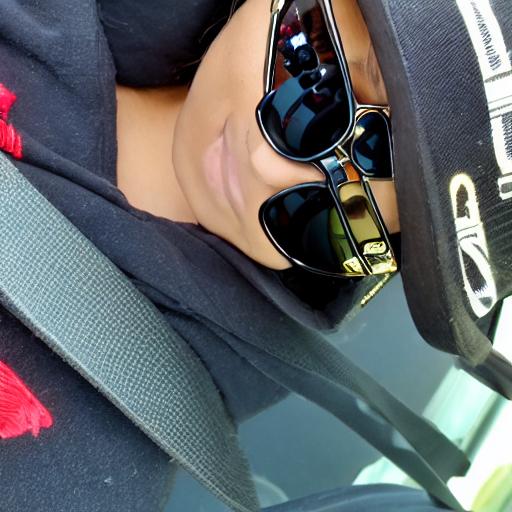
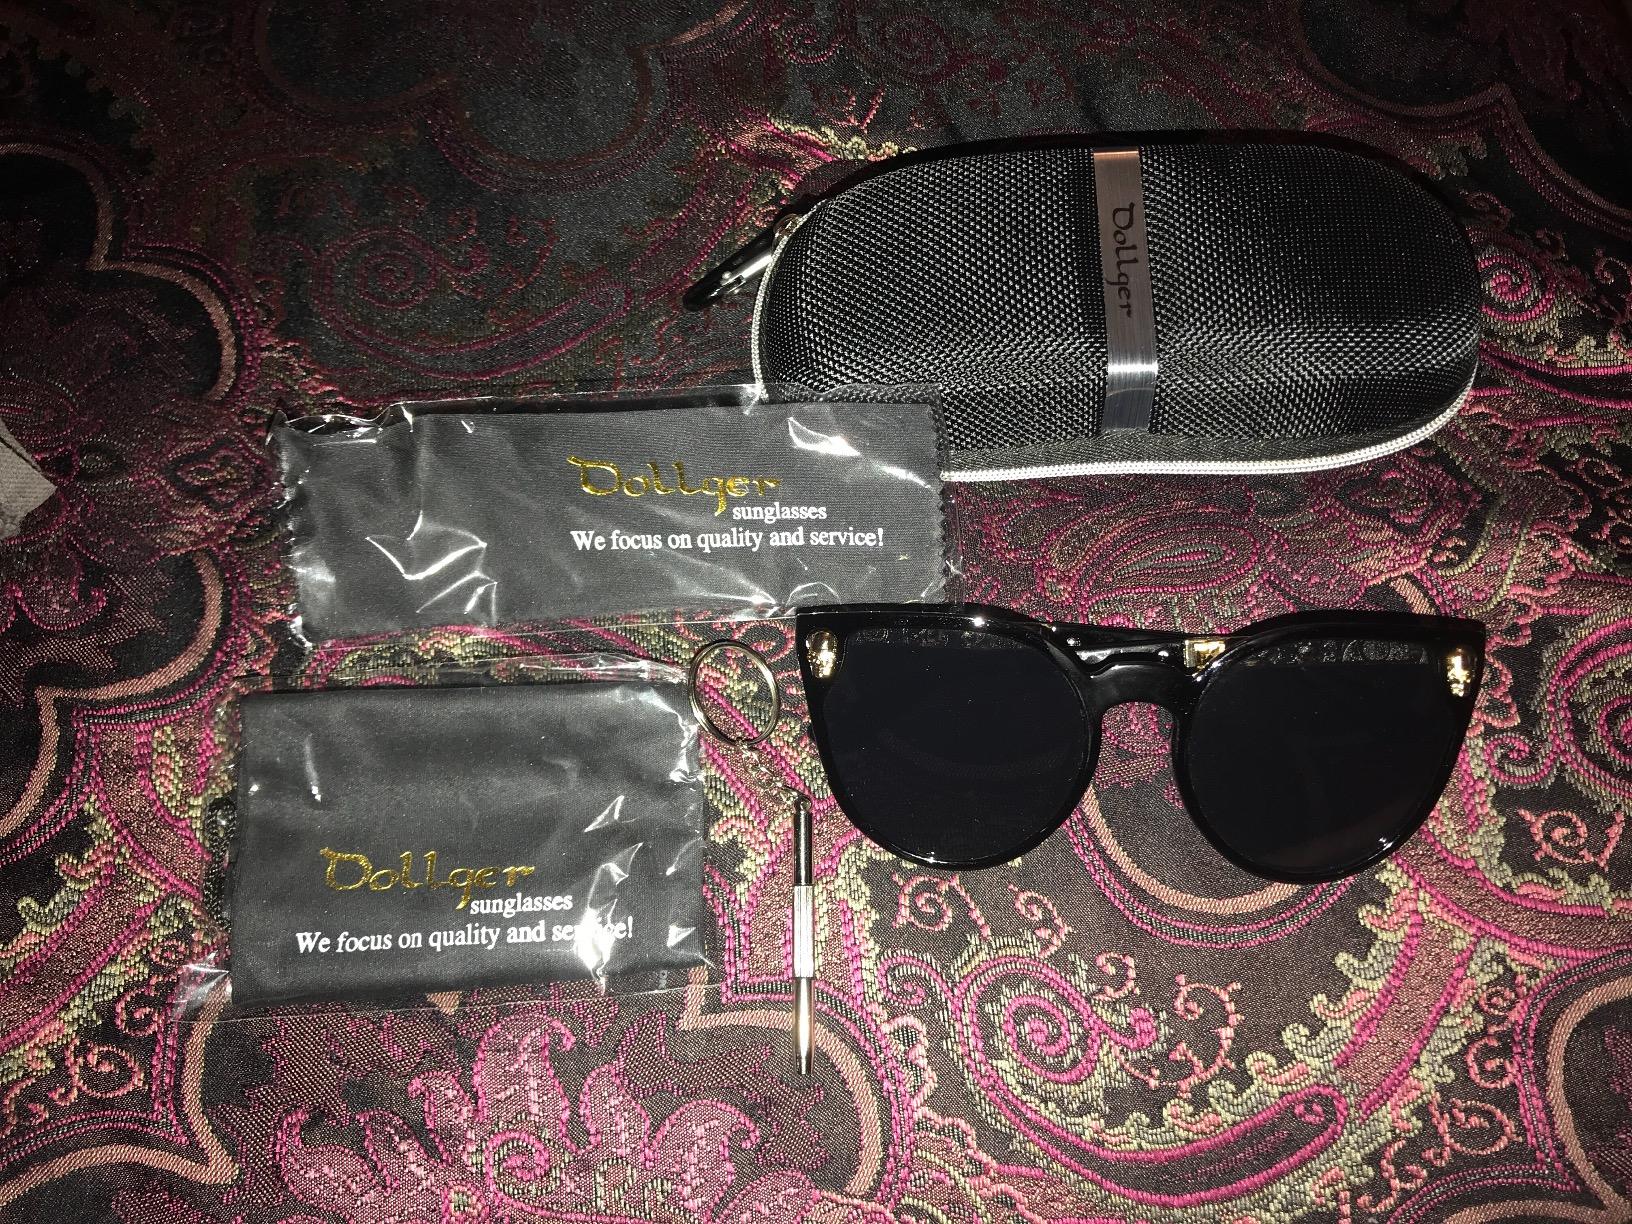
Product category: accessories_sunglasses
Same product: no